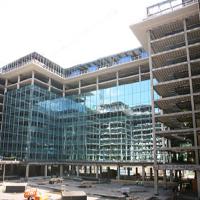
Weather: cloudy or overcast